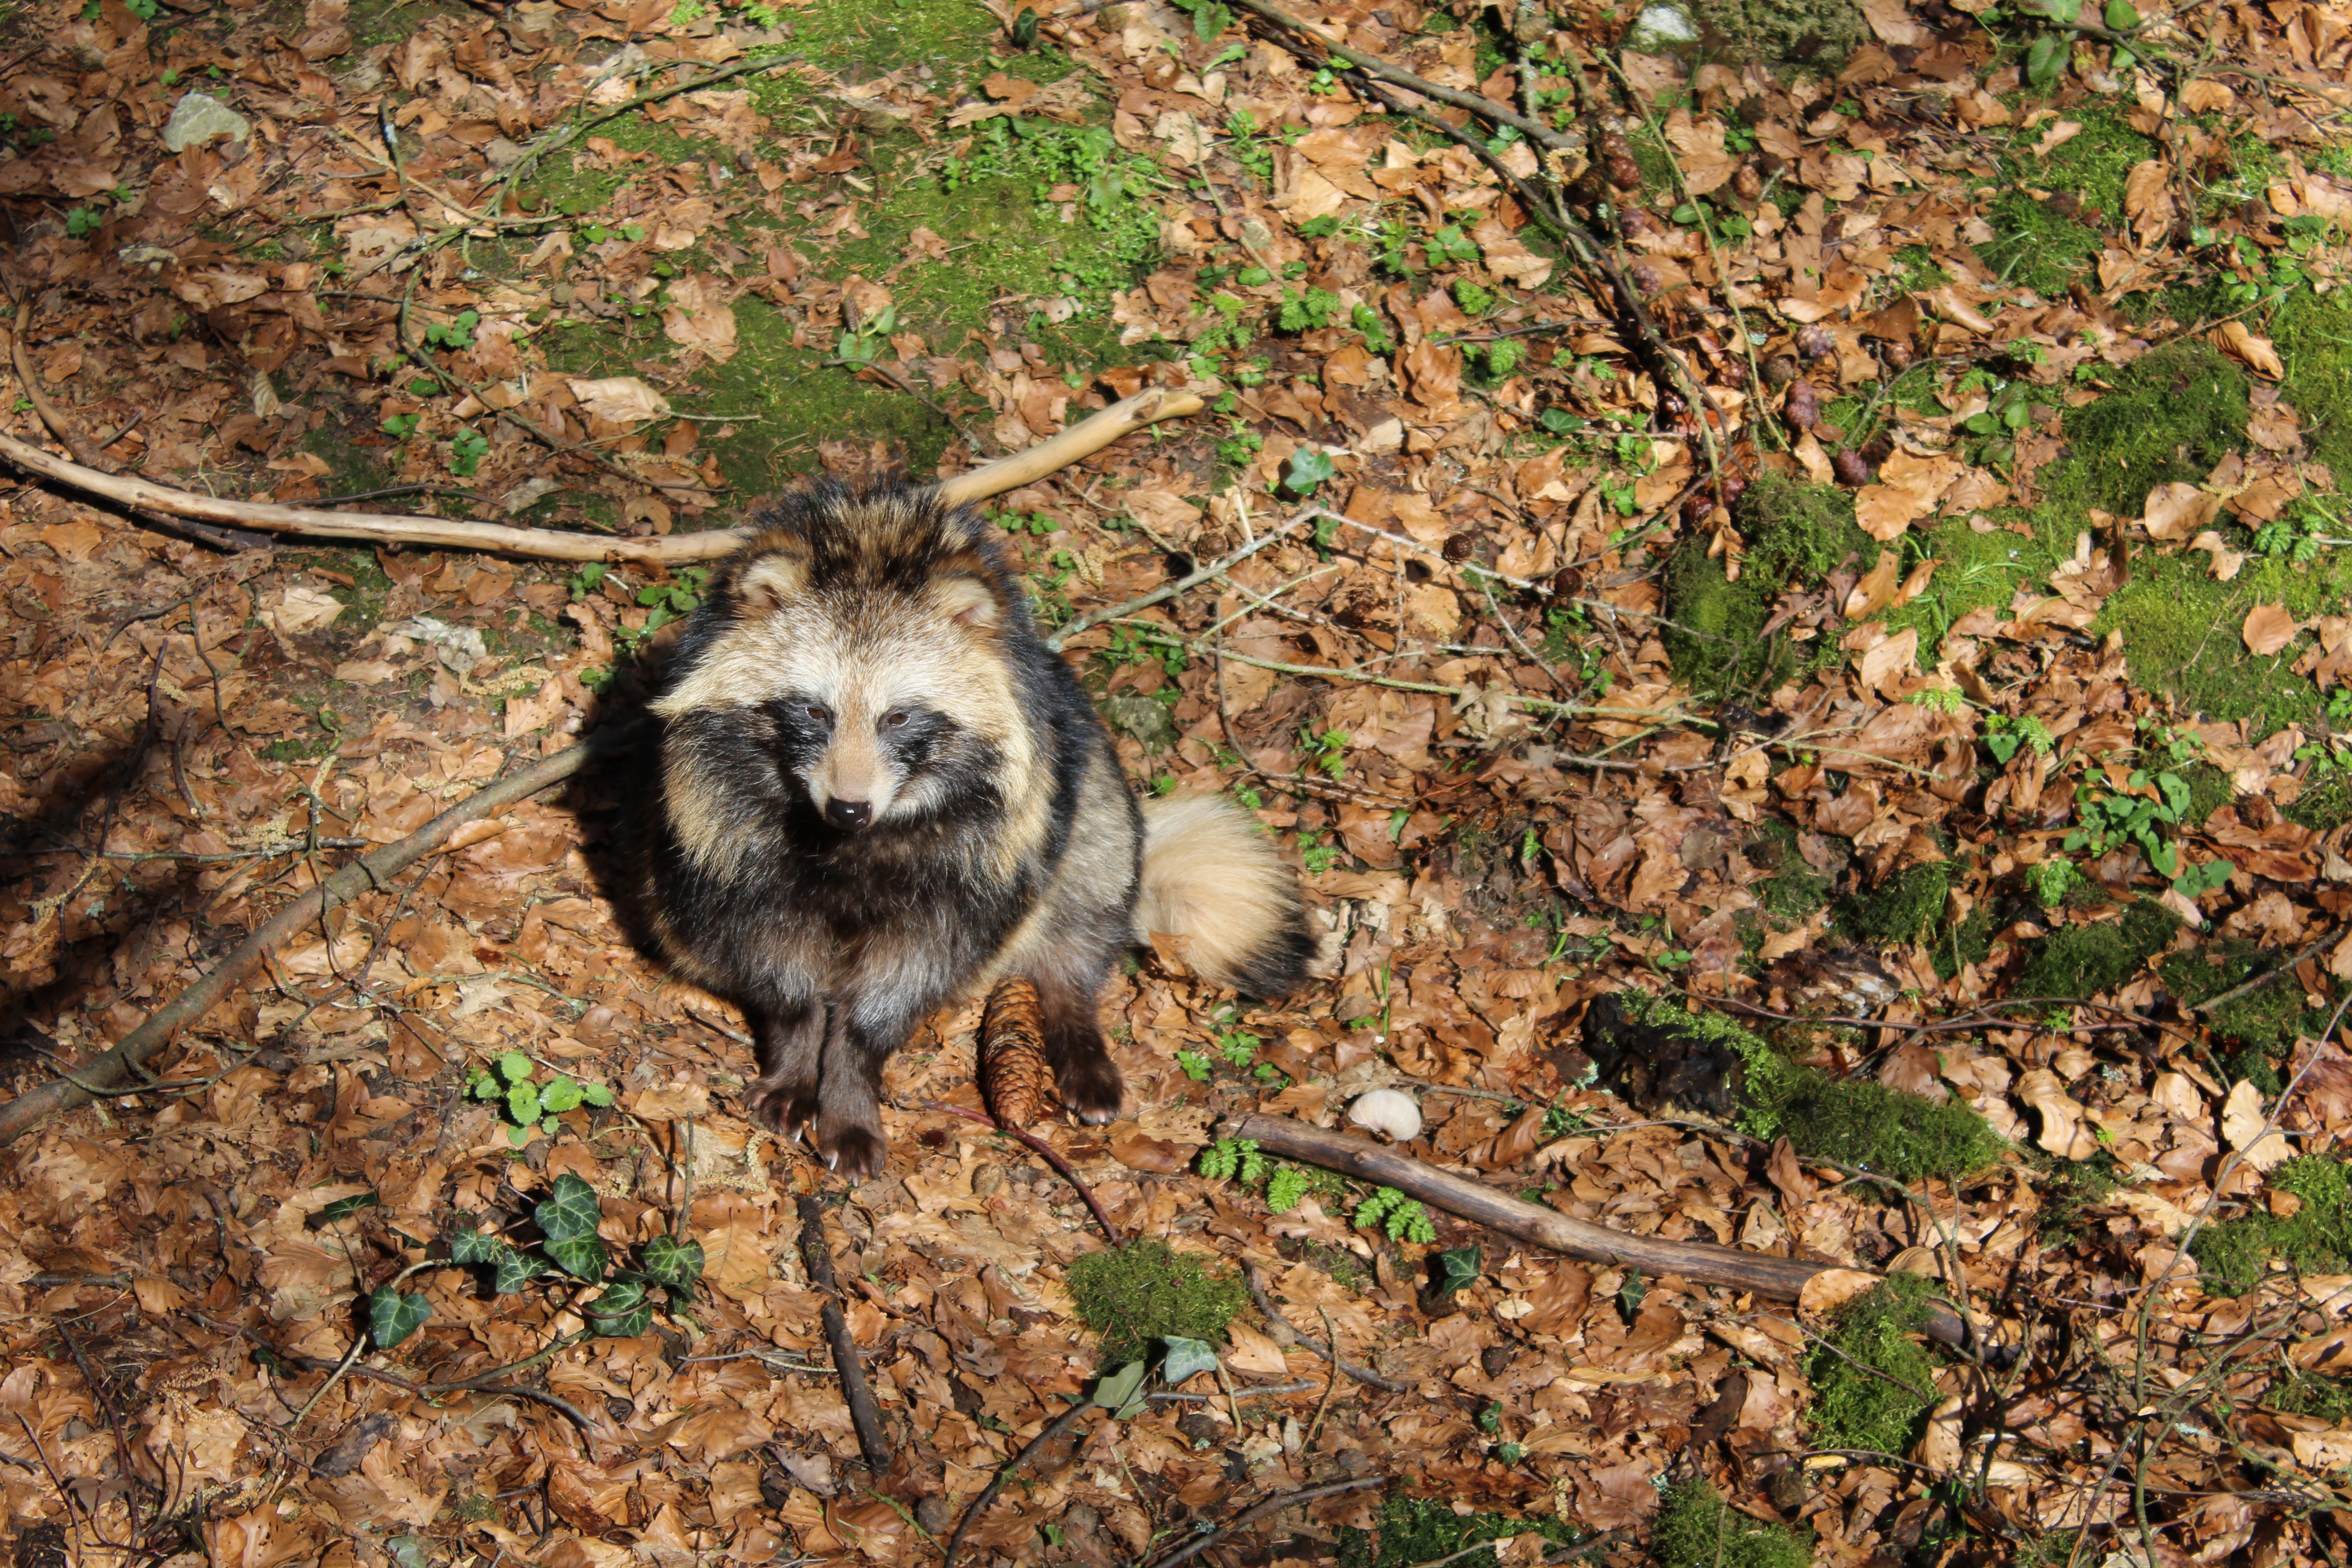
nature, forest, animal, wildlife, autumn, mammal, squirrel, rodent, fauna, raccoon, vertebrate, chipmunk, wildlife park, raccoon dog, procyonidae